Culture of Ireland

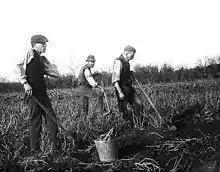
Three men digging for potatoes in Ahascragh, County Galway (Circa 1900)

Halloween is a traditional and much celebrated holiday in Ireland on the night of 31 October. Supposedly the first evidence of the word halloween is found in a 16th-century Scottish document as a shortening for "All-Hallows-Eve", and according to some historians it has its roots in the gaelic festival Samhain, where the Gaels believed the border between this world and the otherworld became thin, and the dead would revisit the mortal world. In Ireland, traditional Halloween customs include; Guising – children disguised in costume going from door to door requesting food or coins – which became practice by the late 19th century, turnips hollowed-out and carved with faces to make lanterns, holding parties where games such as apple bobbing are played. Other practices in Ireland include lighting bonfires, and having firework displays. Mass transatlantic Irish and Scottish immigration in the 19th century popularised Halloween in the United States and Canada.